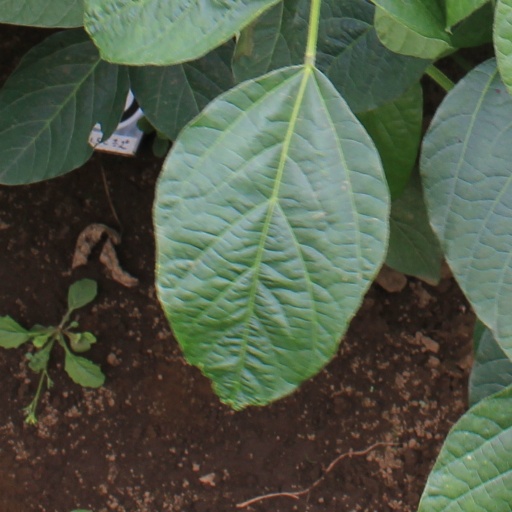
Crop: soybean